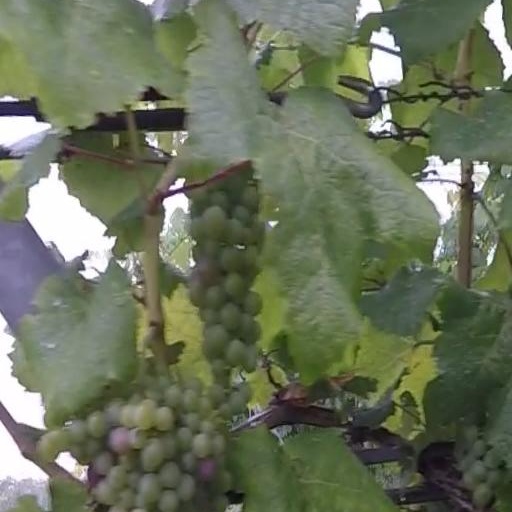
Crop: grape